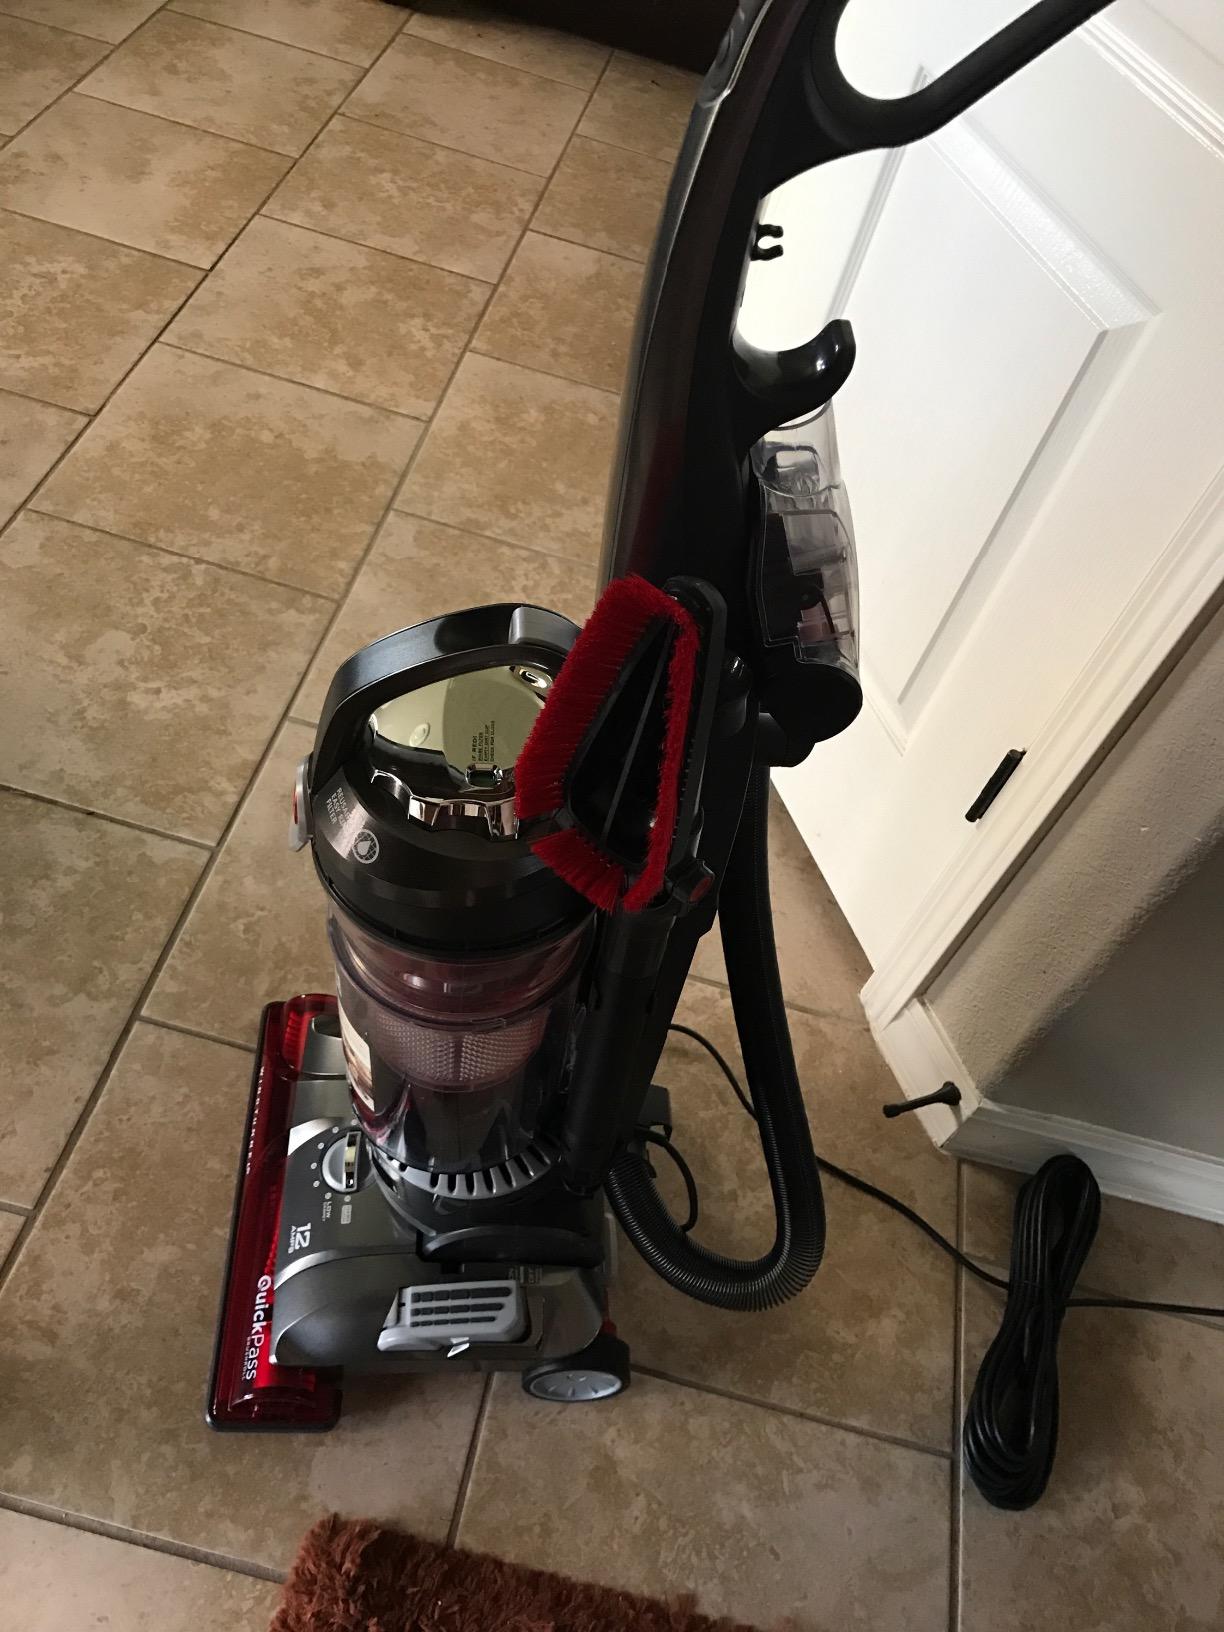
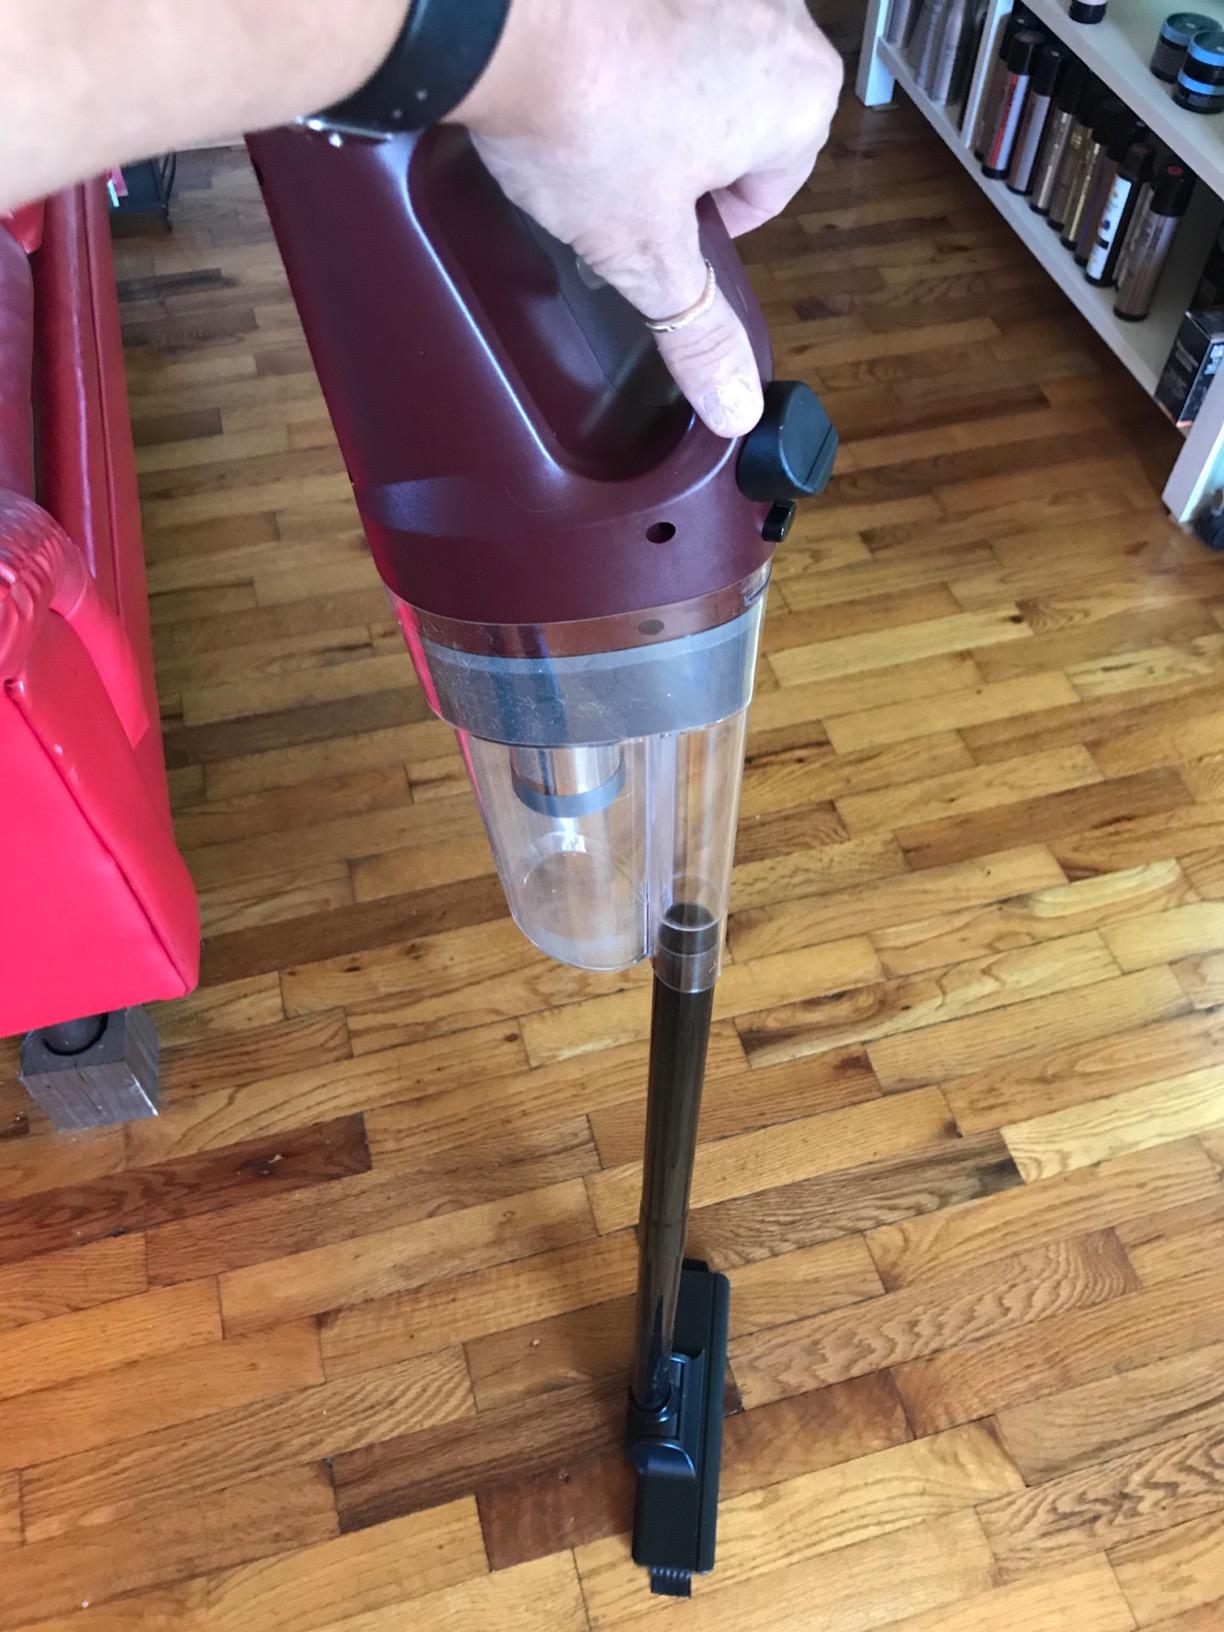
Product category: items_vacuum
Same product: no